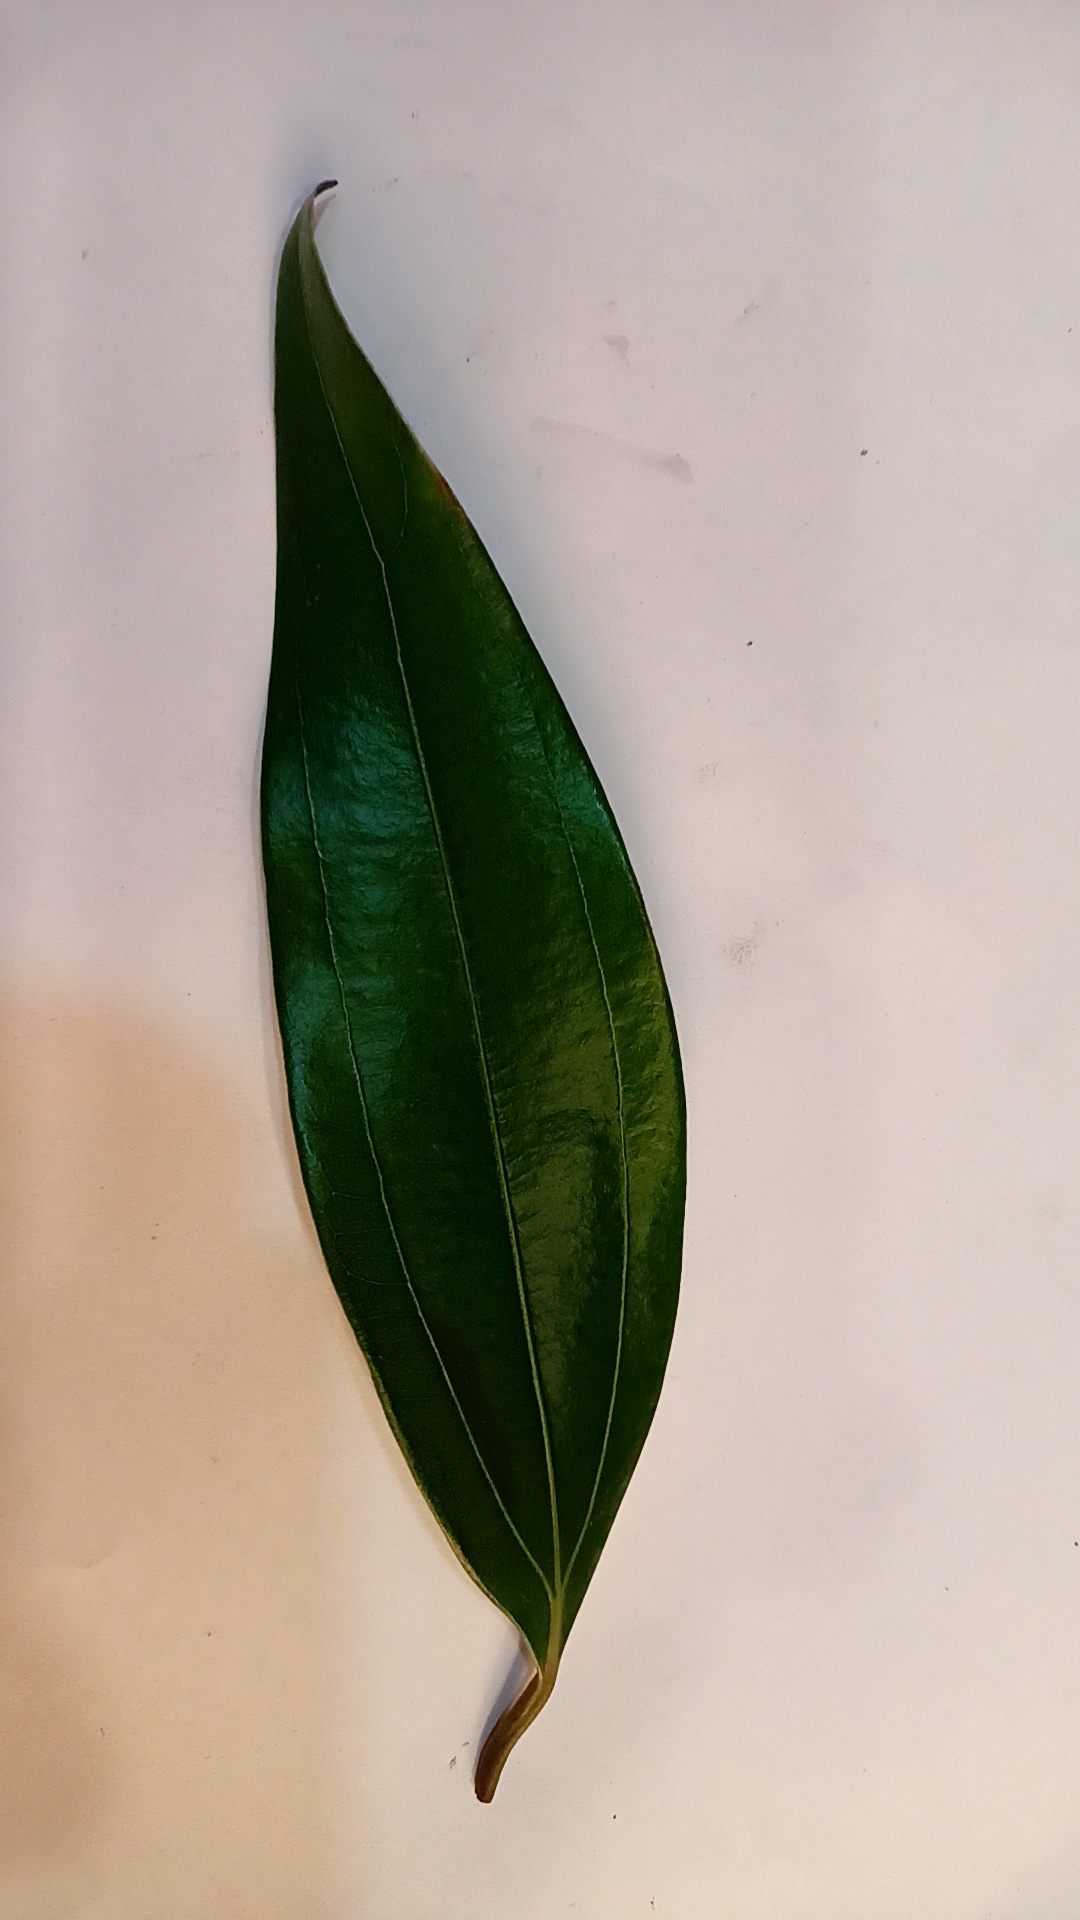
Label: Healthy